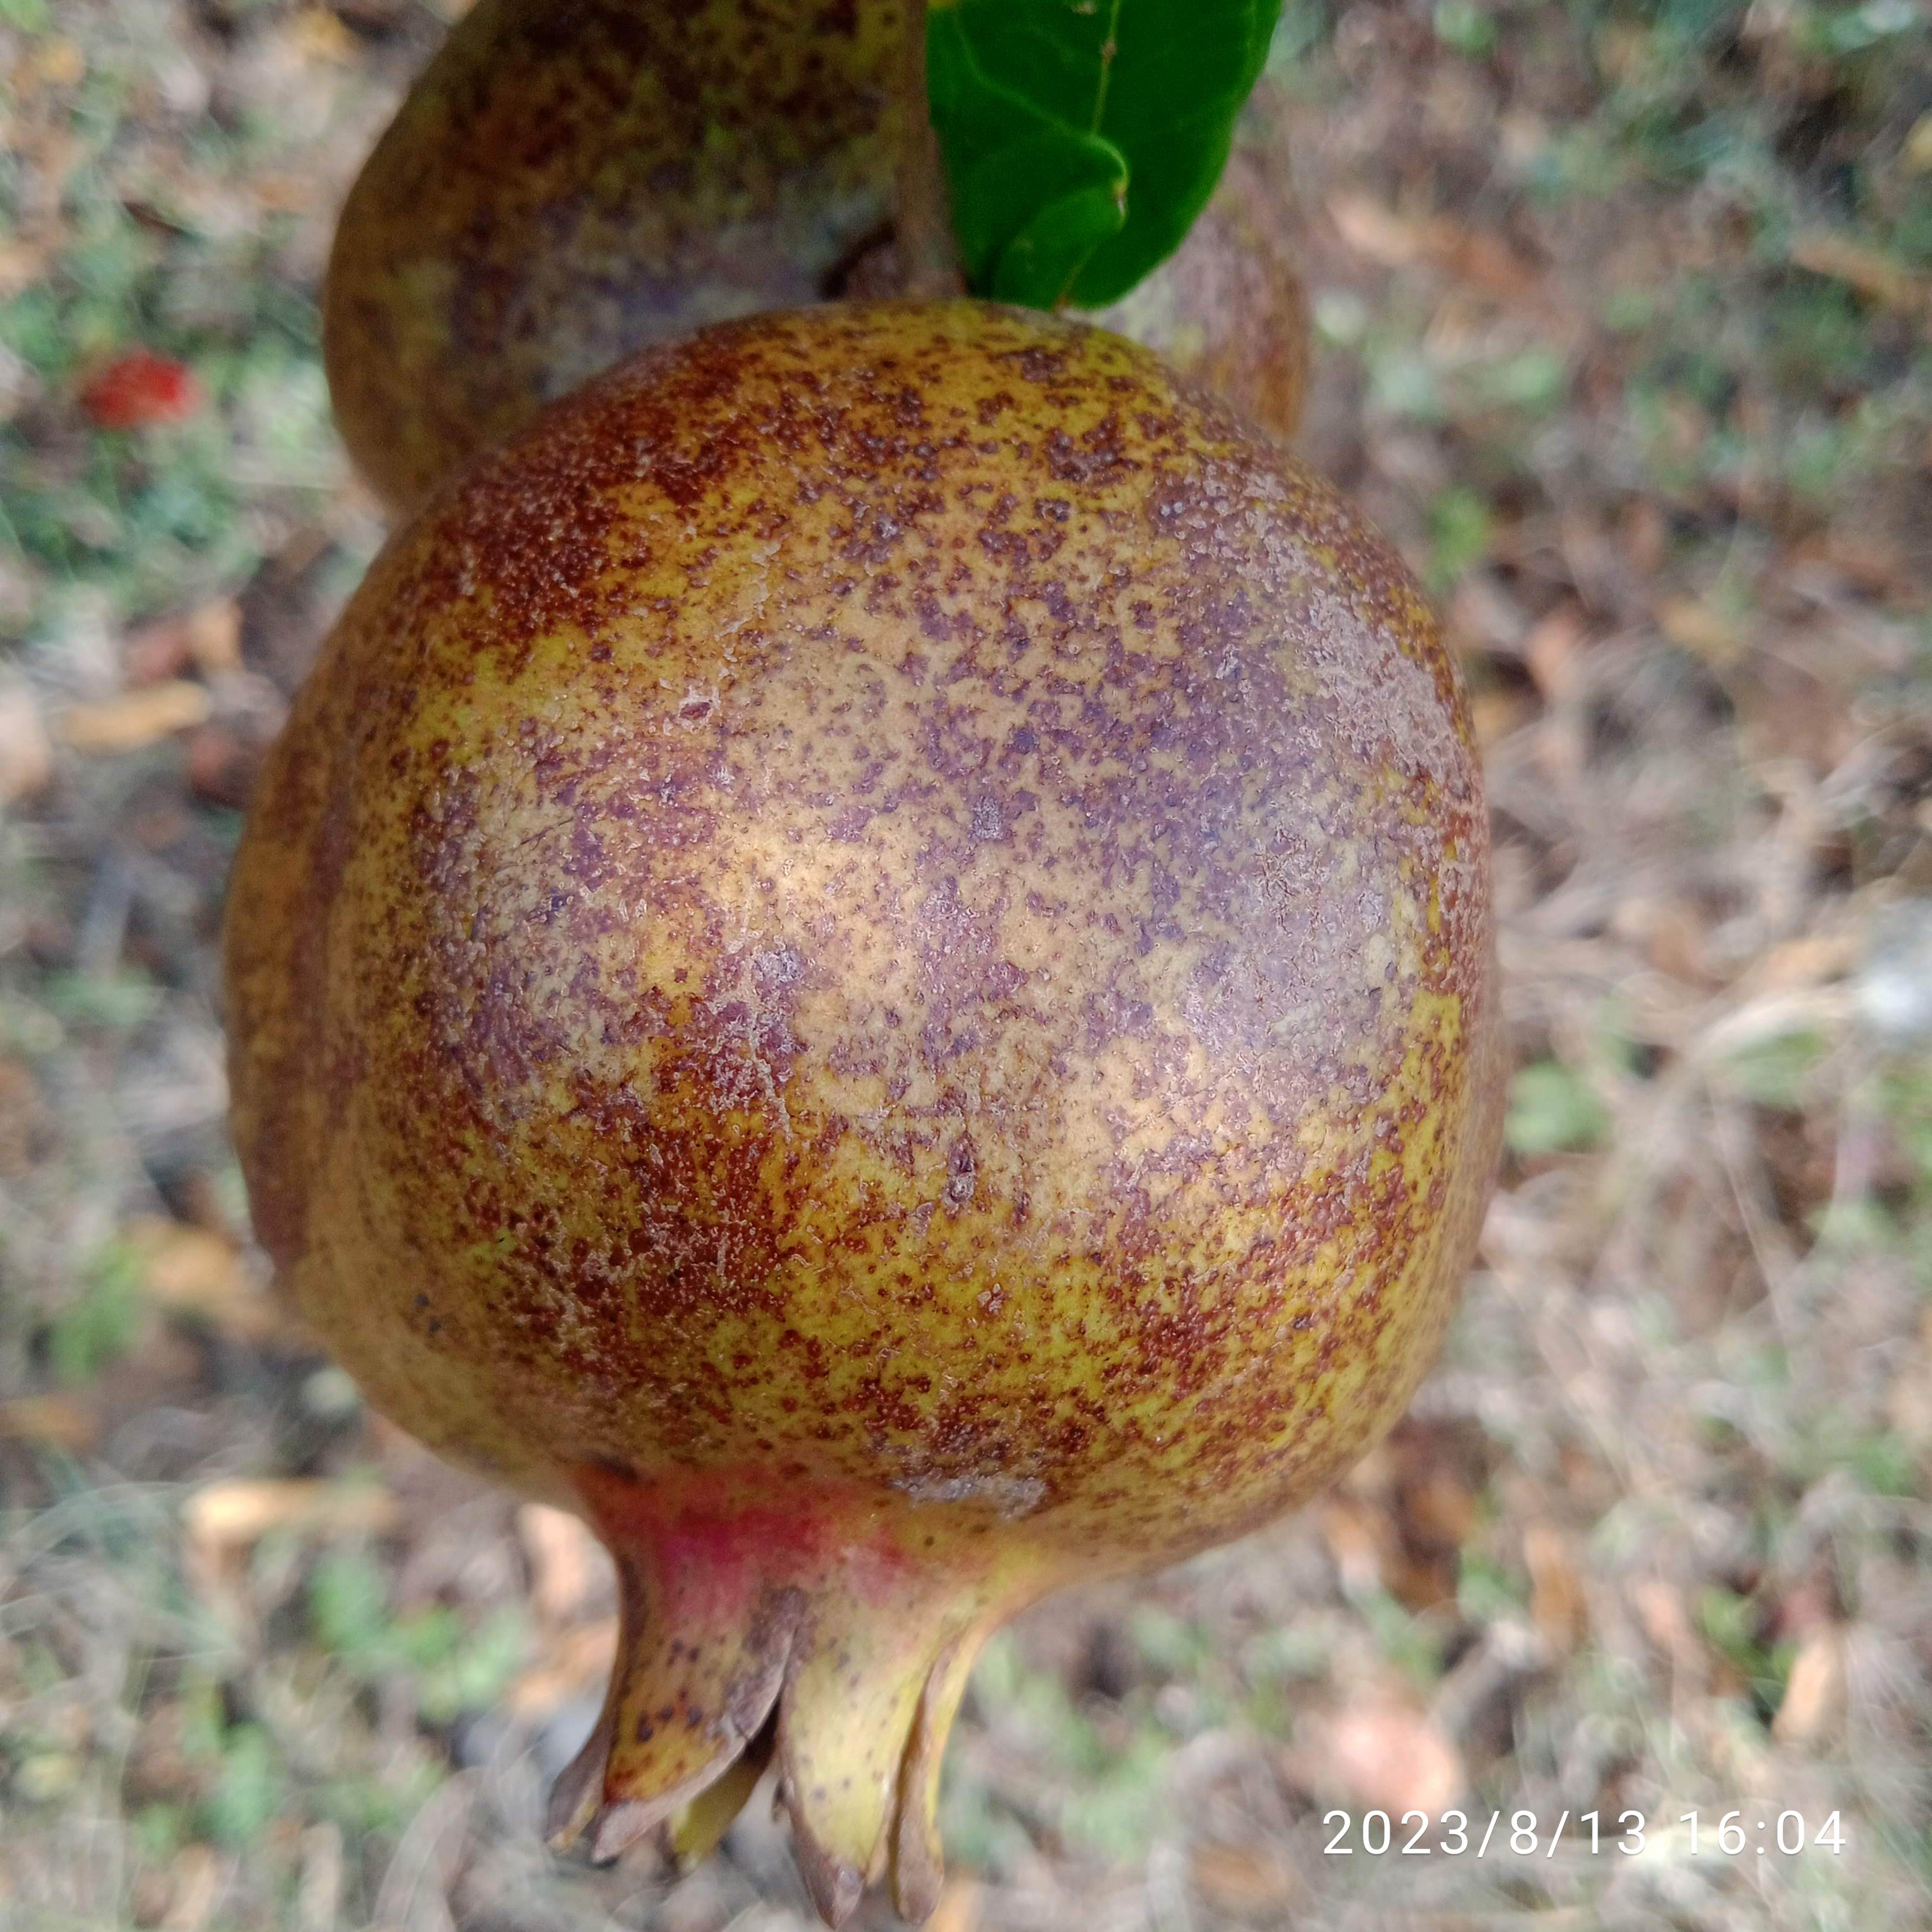
Label: Cercospora